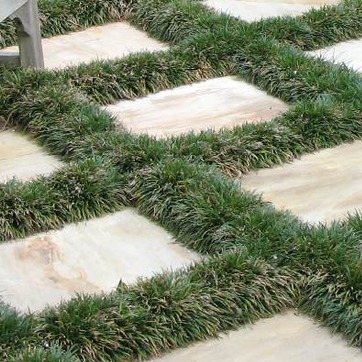
Material: foliage